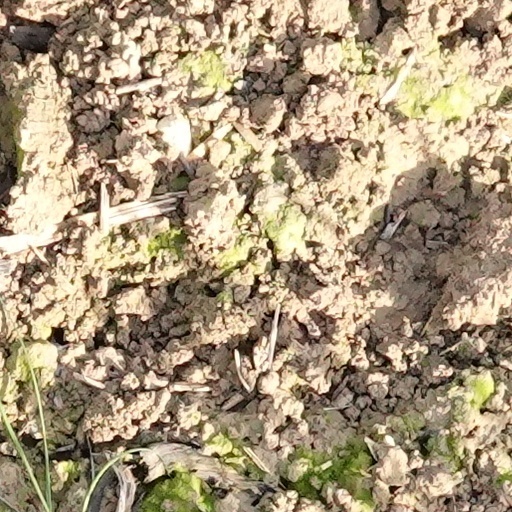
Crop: wheat